List of songs recorded by the Beatles

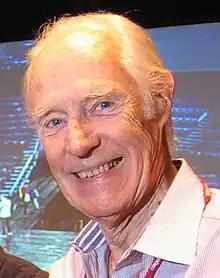
George Martin (pictured in 2006) was the Beatles' primary producer, producing nearly all of their recordings. He is sometimes referred to as the "Fifth Beatle".

Between 1963 and 1966, the Beatles' songs were released on different albums in the United Kingdom and the United States. In the UK, 30 songs were released as non-album singles, while appearing on numerous albums in the US. Since the remastering of the band's catalogue on CDs in the 1980s, the Beatles have a primary "core catalogue" of 14 albums: